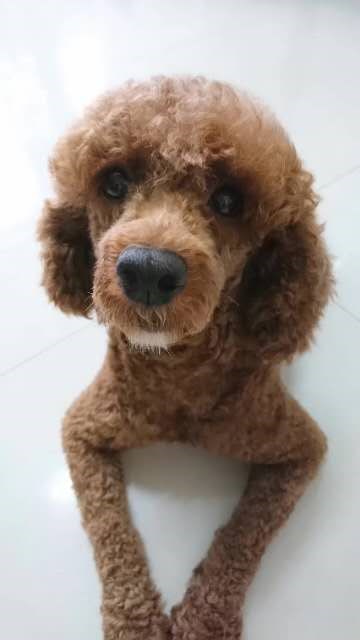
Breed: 2925-n000114-toy_poodle